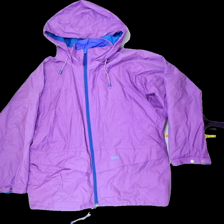
View: front
Type: Rain jacket
Category: Ladies
Brand: Helly Hansen
Colors: Purple
Material: 100%polyester
Pattern: Logo print
Cut: Regular
Size: XL
Season: Spring
Stains: Major
Price range: 50-100
Recommended usage: Export